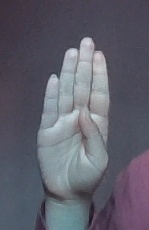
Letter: kaaf